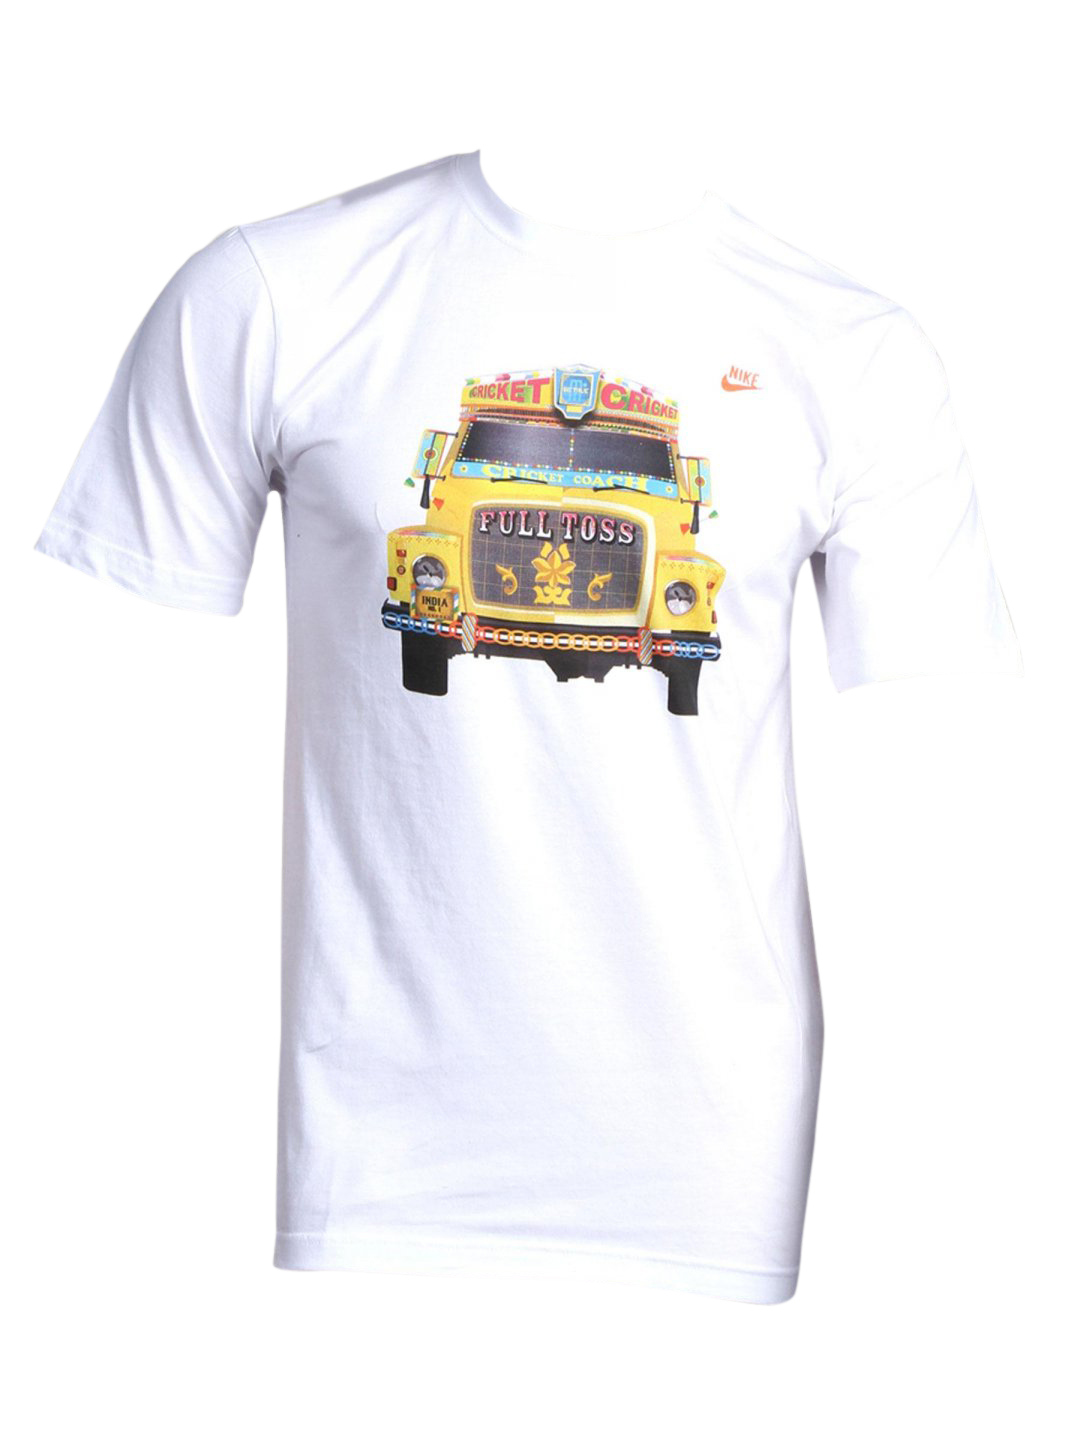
Nike Mens White Bleed Blue T-shirt
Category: Apparel / Topwear / Tshirts
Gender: Men
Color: White
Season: Fall 2010
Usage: Sports